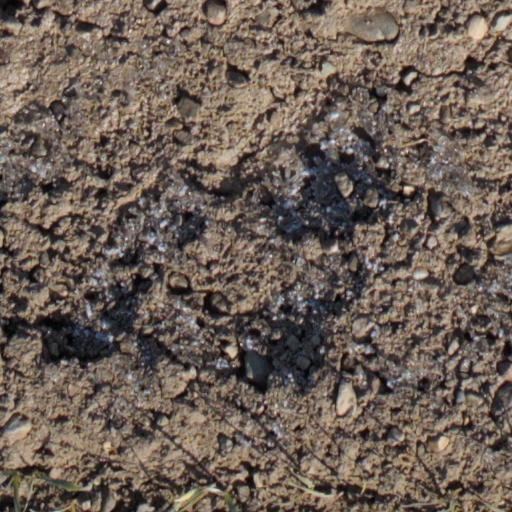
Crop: wheat